David Blue (actor)

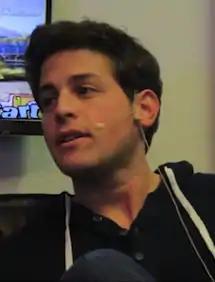
David Blue in 2013

David Blue is an American actor. He is known for his portrayal of Cliff St. Paul on "Ugly Betty", Eli Wallace on the Syfy series "Stargate Universe", and Rick Twitler on both Nickelodeon's "Henry Danger" and "Danger Force".